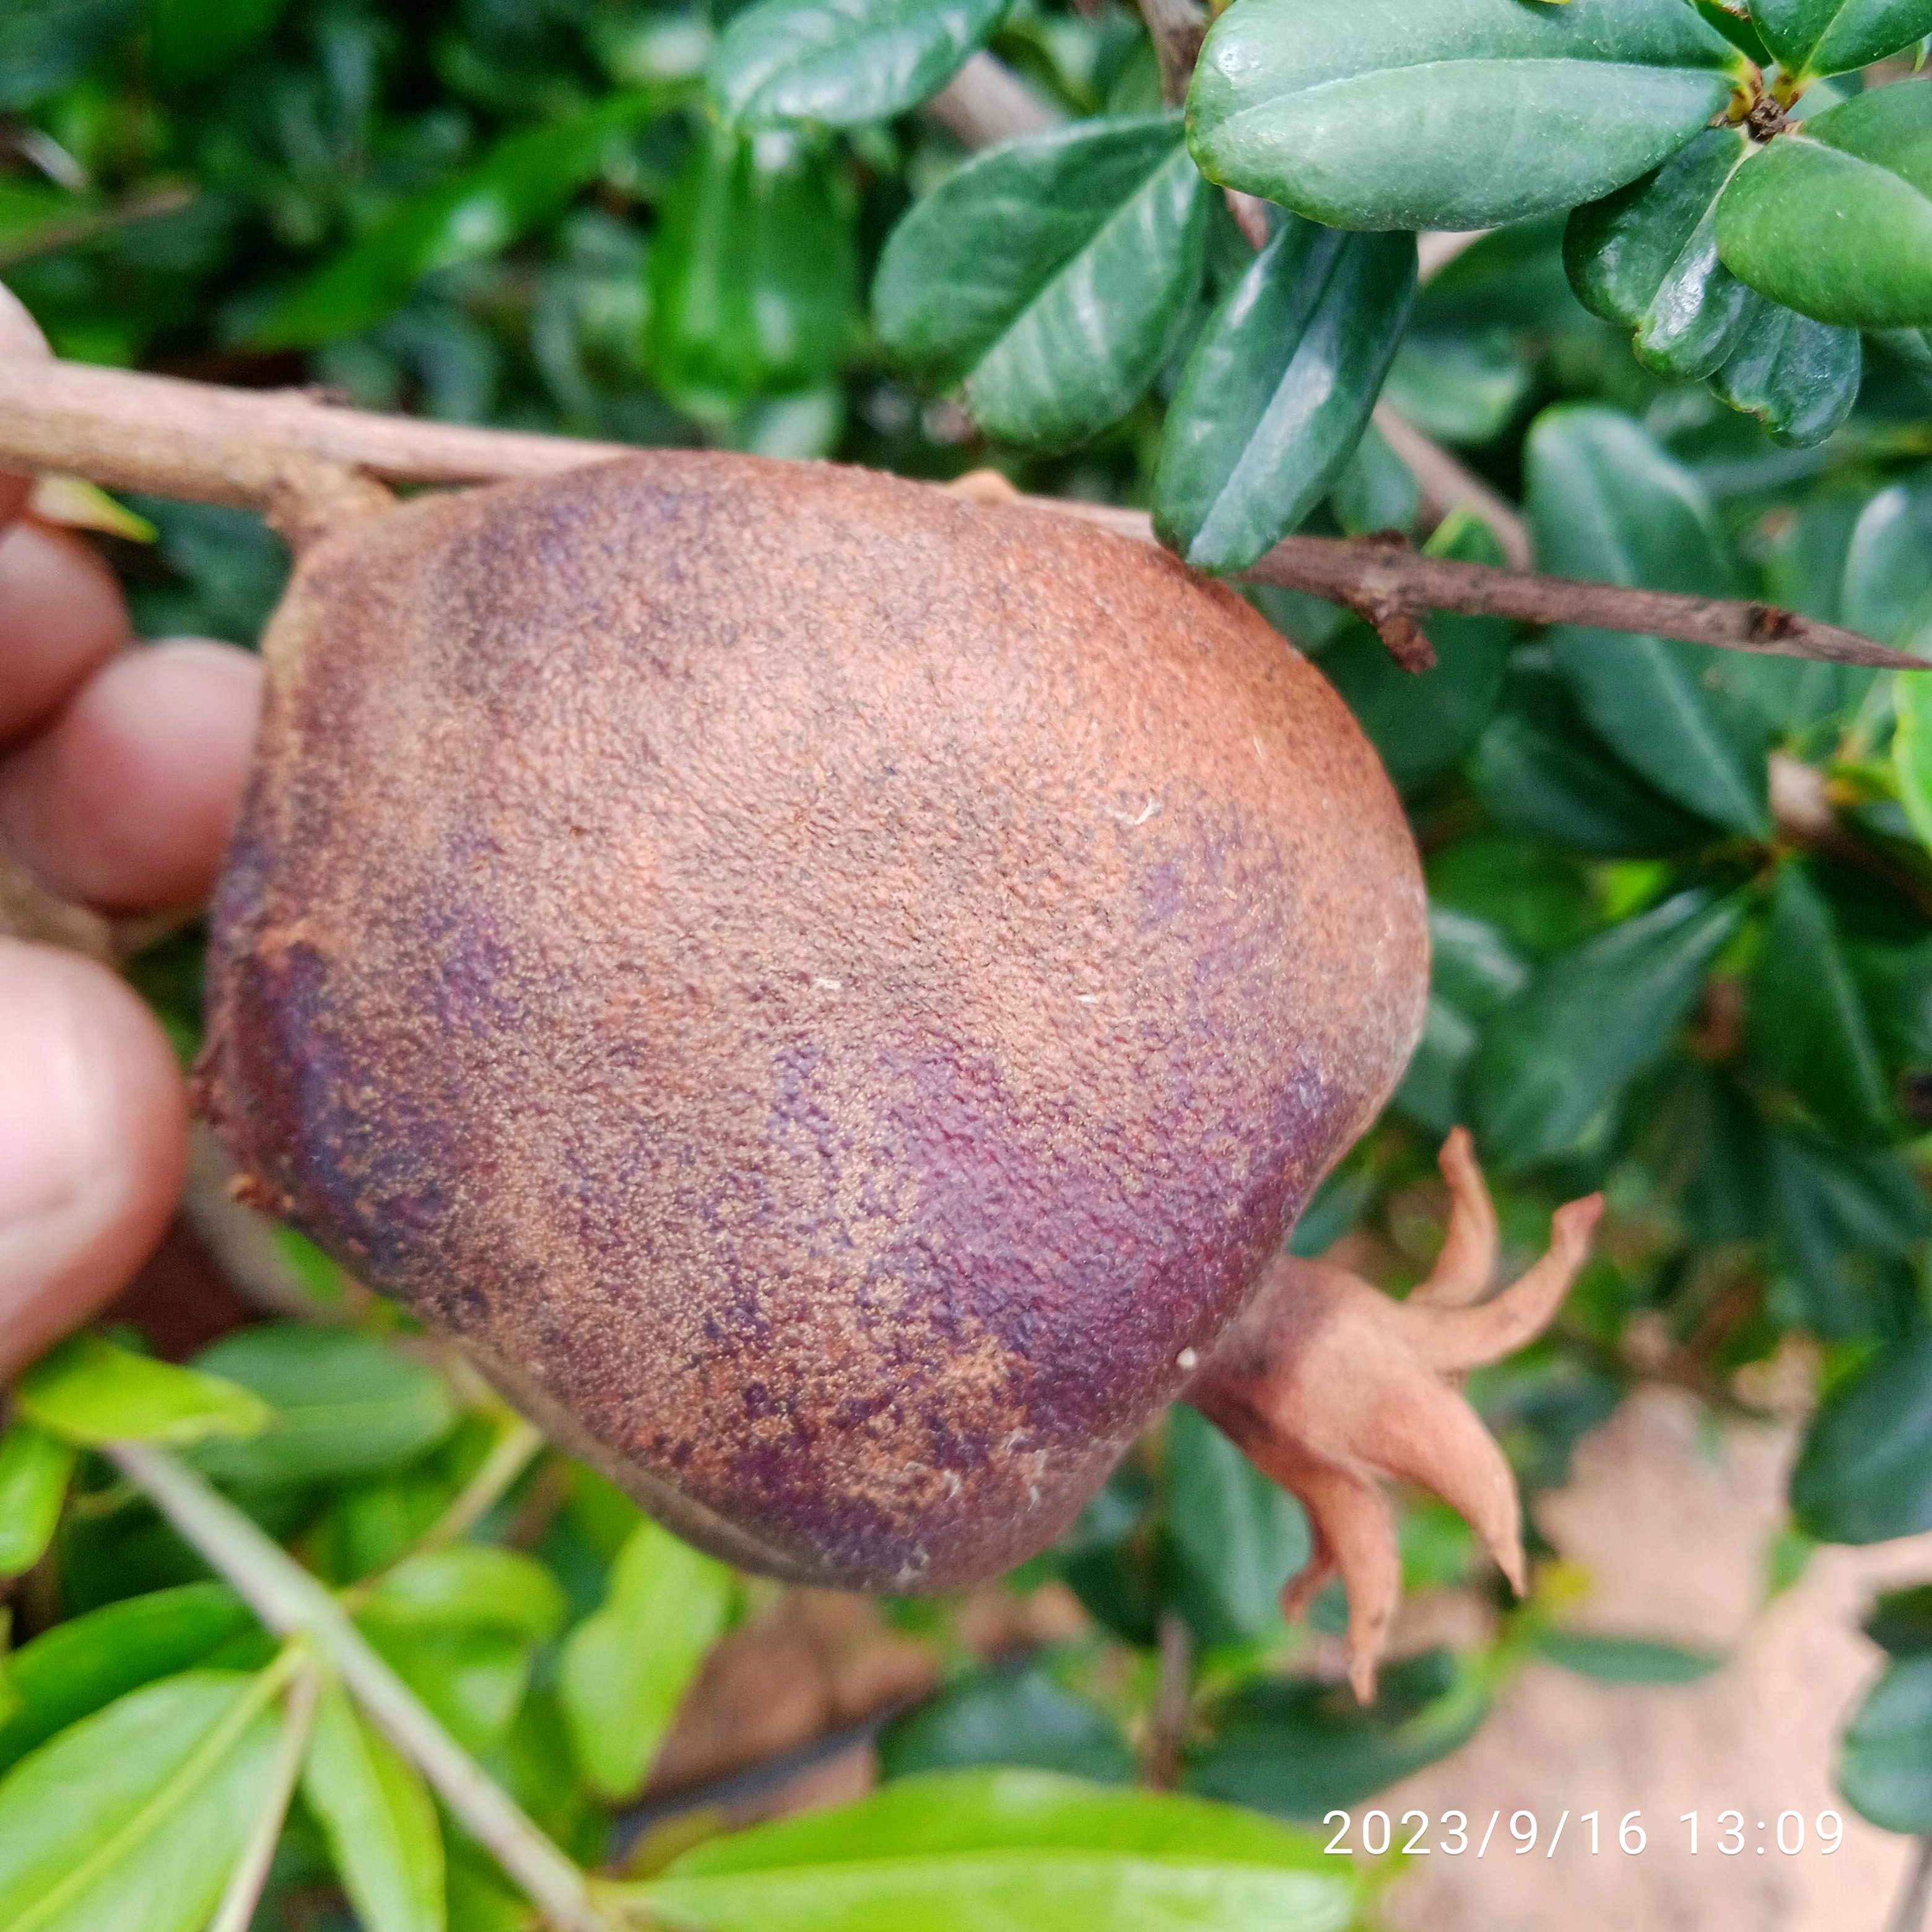
Label: Alternaria